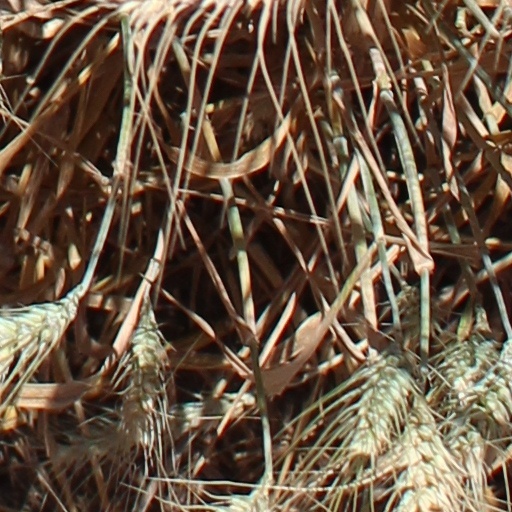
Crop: wheat